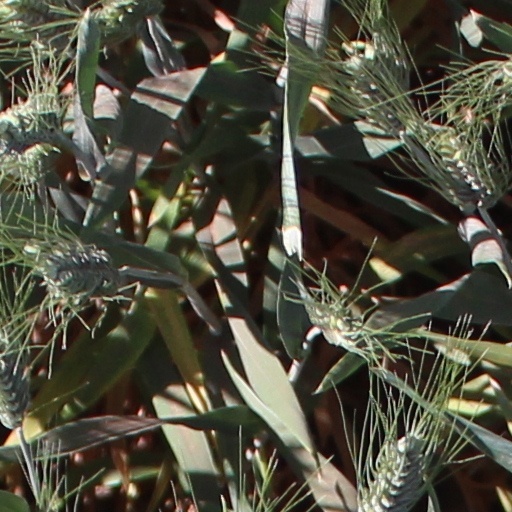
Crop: wheat